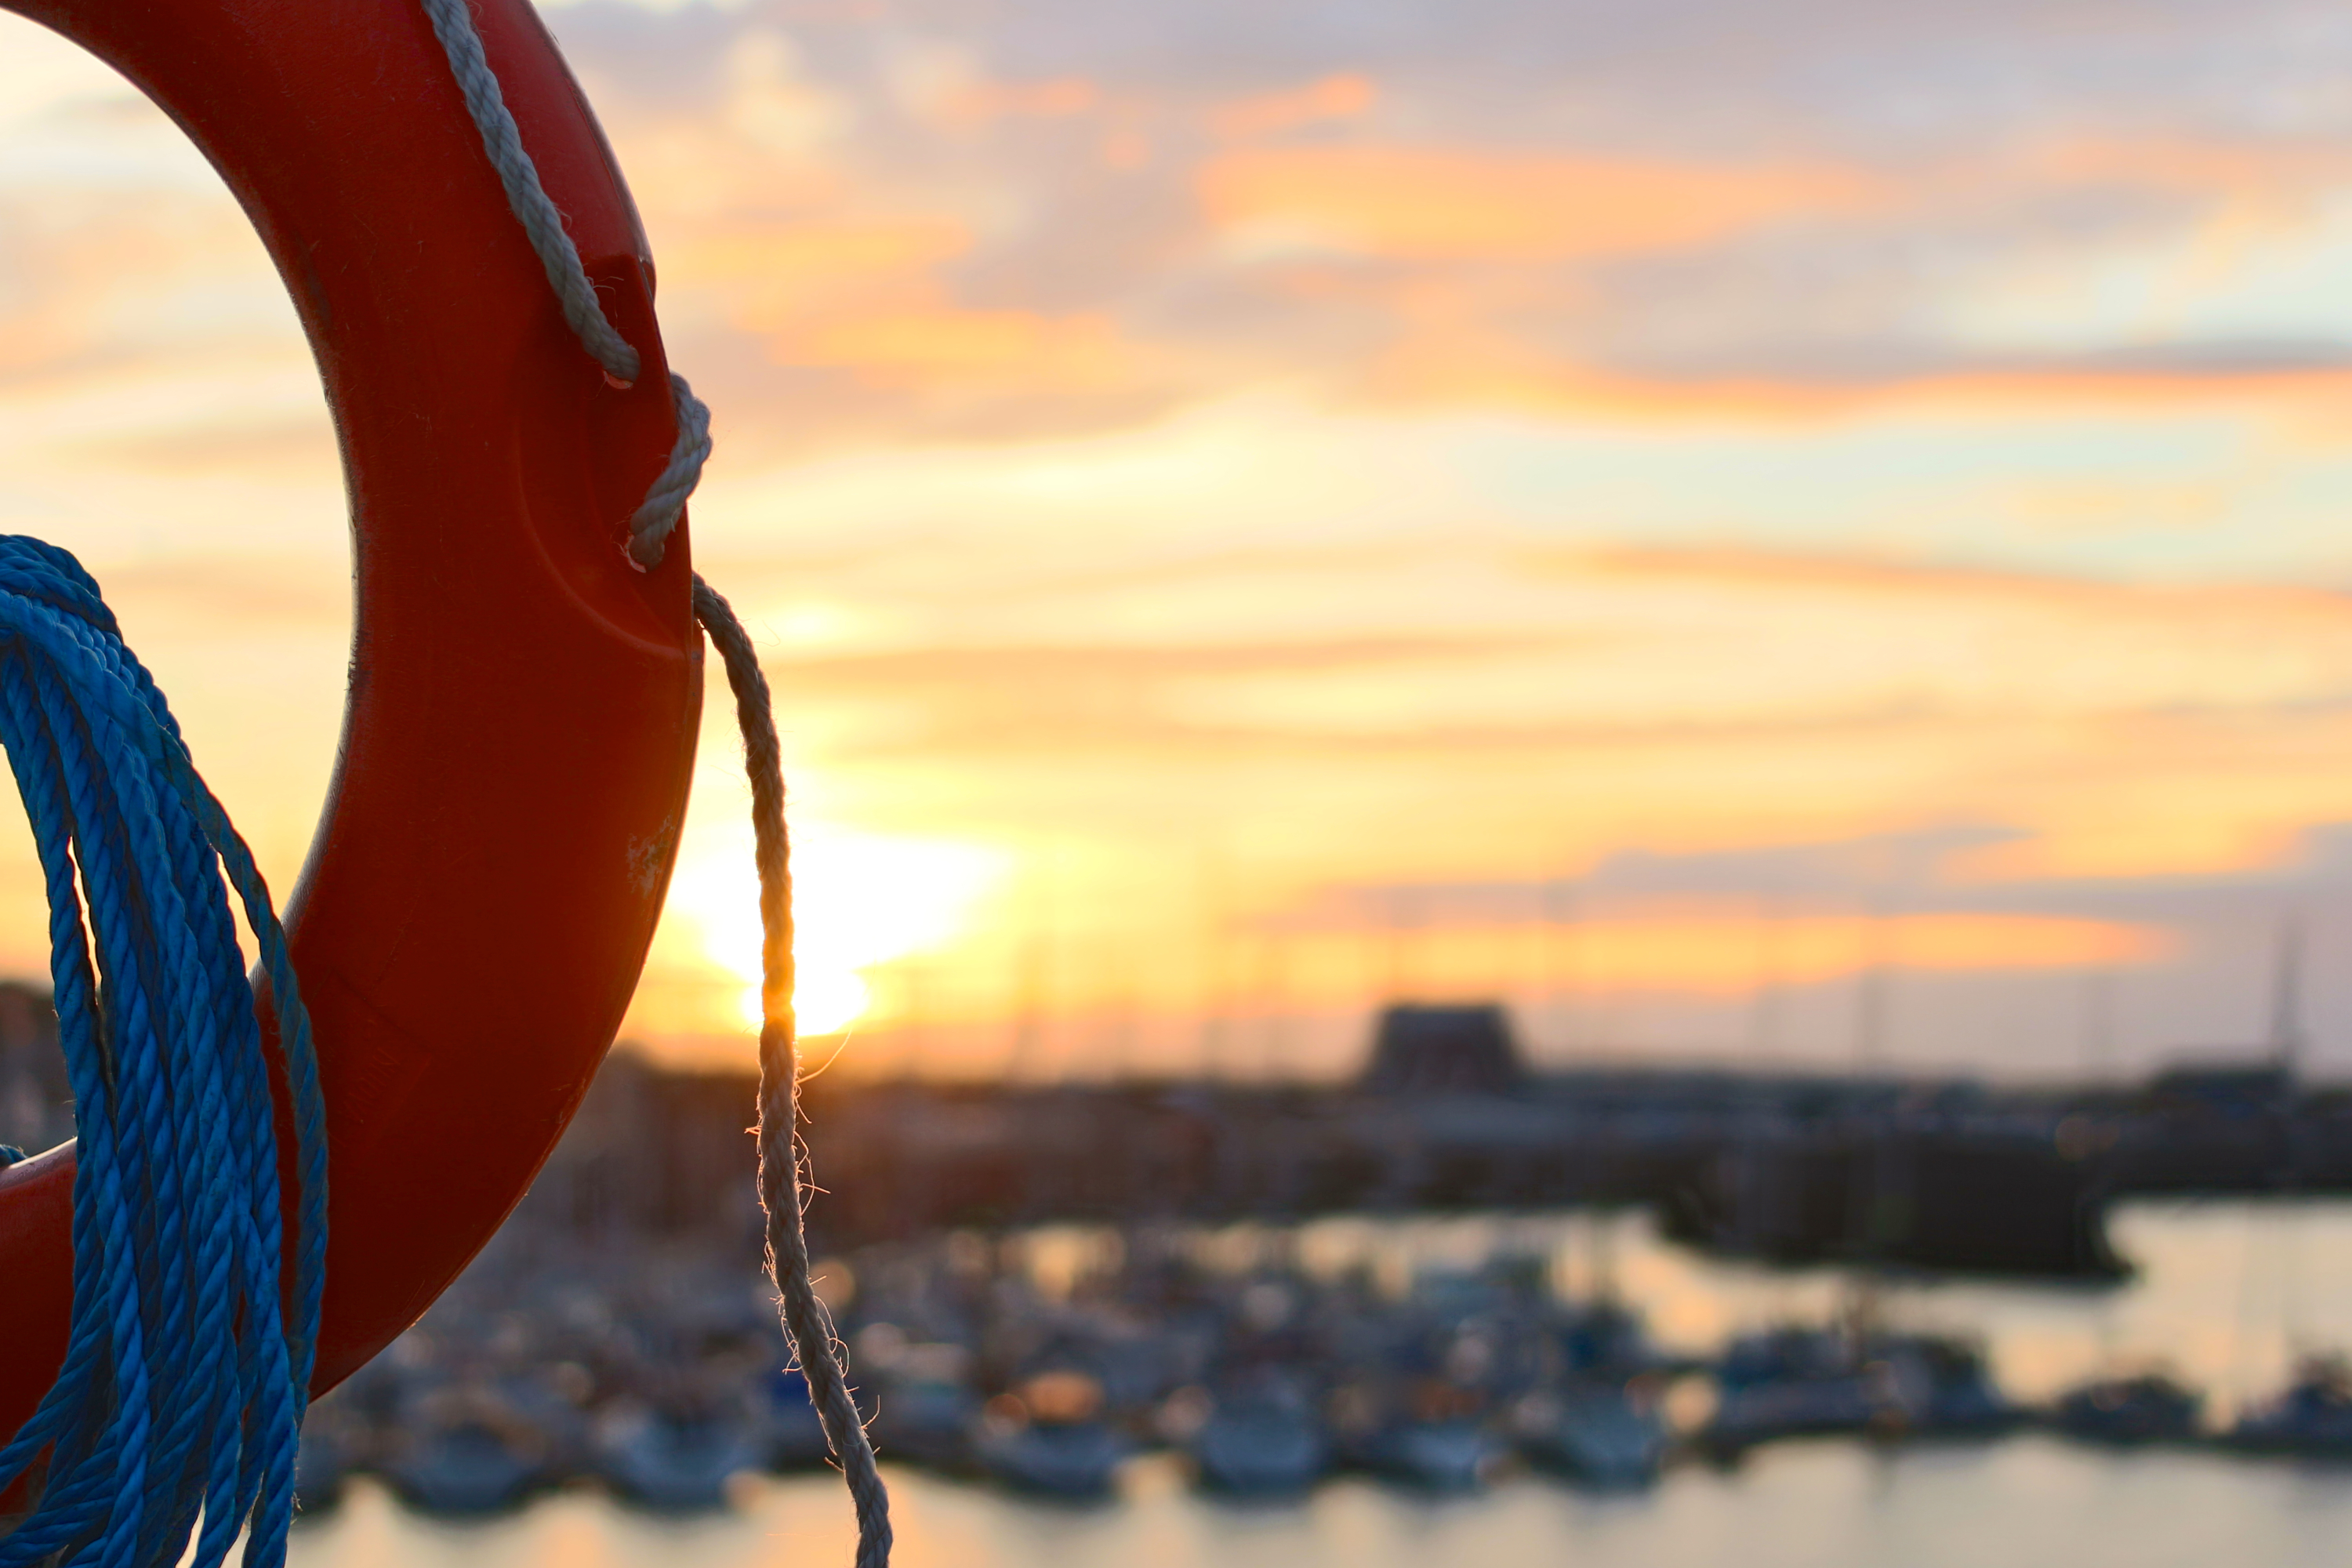
sea, cloud, sky, sunset, sunlight, morning, dusk, evening, reflection, vehicle, color, harbor, harbour, blue, port, lifebelt, atmosphere of earth